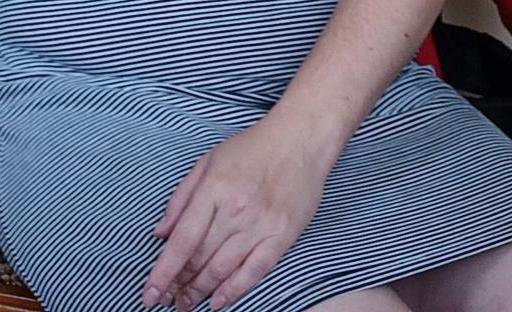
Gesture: no_gesture